Construction and Local Government Journal

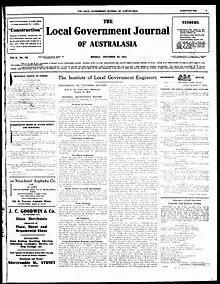
"Local Government Journal" of Australasia

The Construction and Local Government Journal was a weekly publication, edited by George Augustine Taylor and, after his death in 1928, by his widow Florence Mary Taylor, on the subject of the building, construction and local government. It was later published as the "Construction and Real Estate Journal."